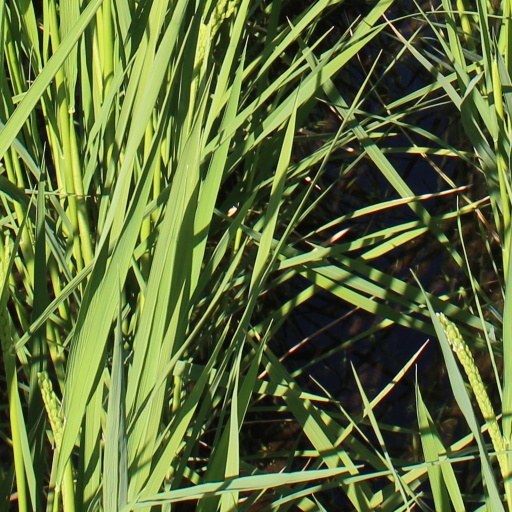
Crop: rice